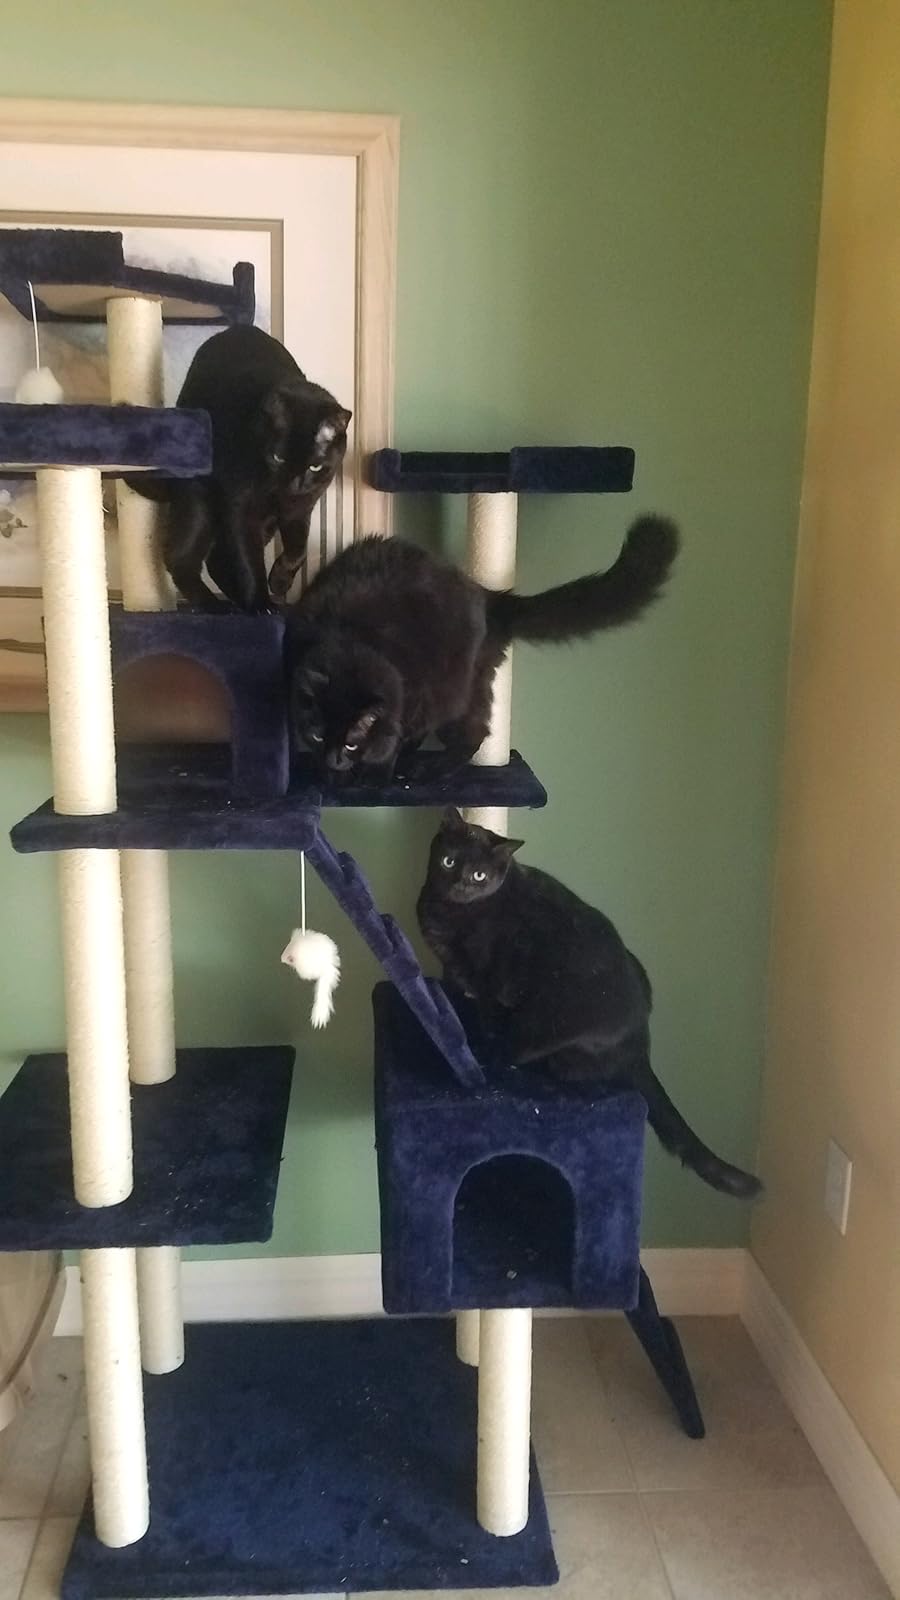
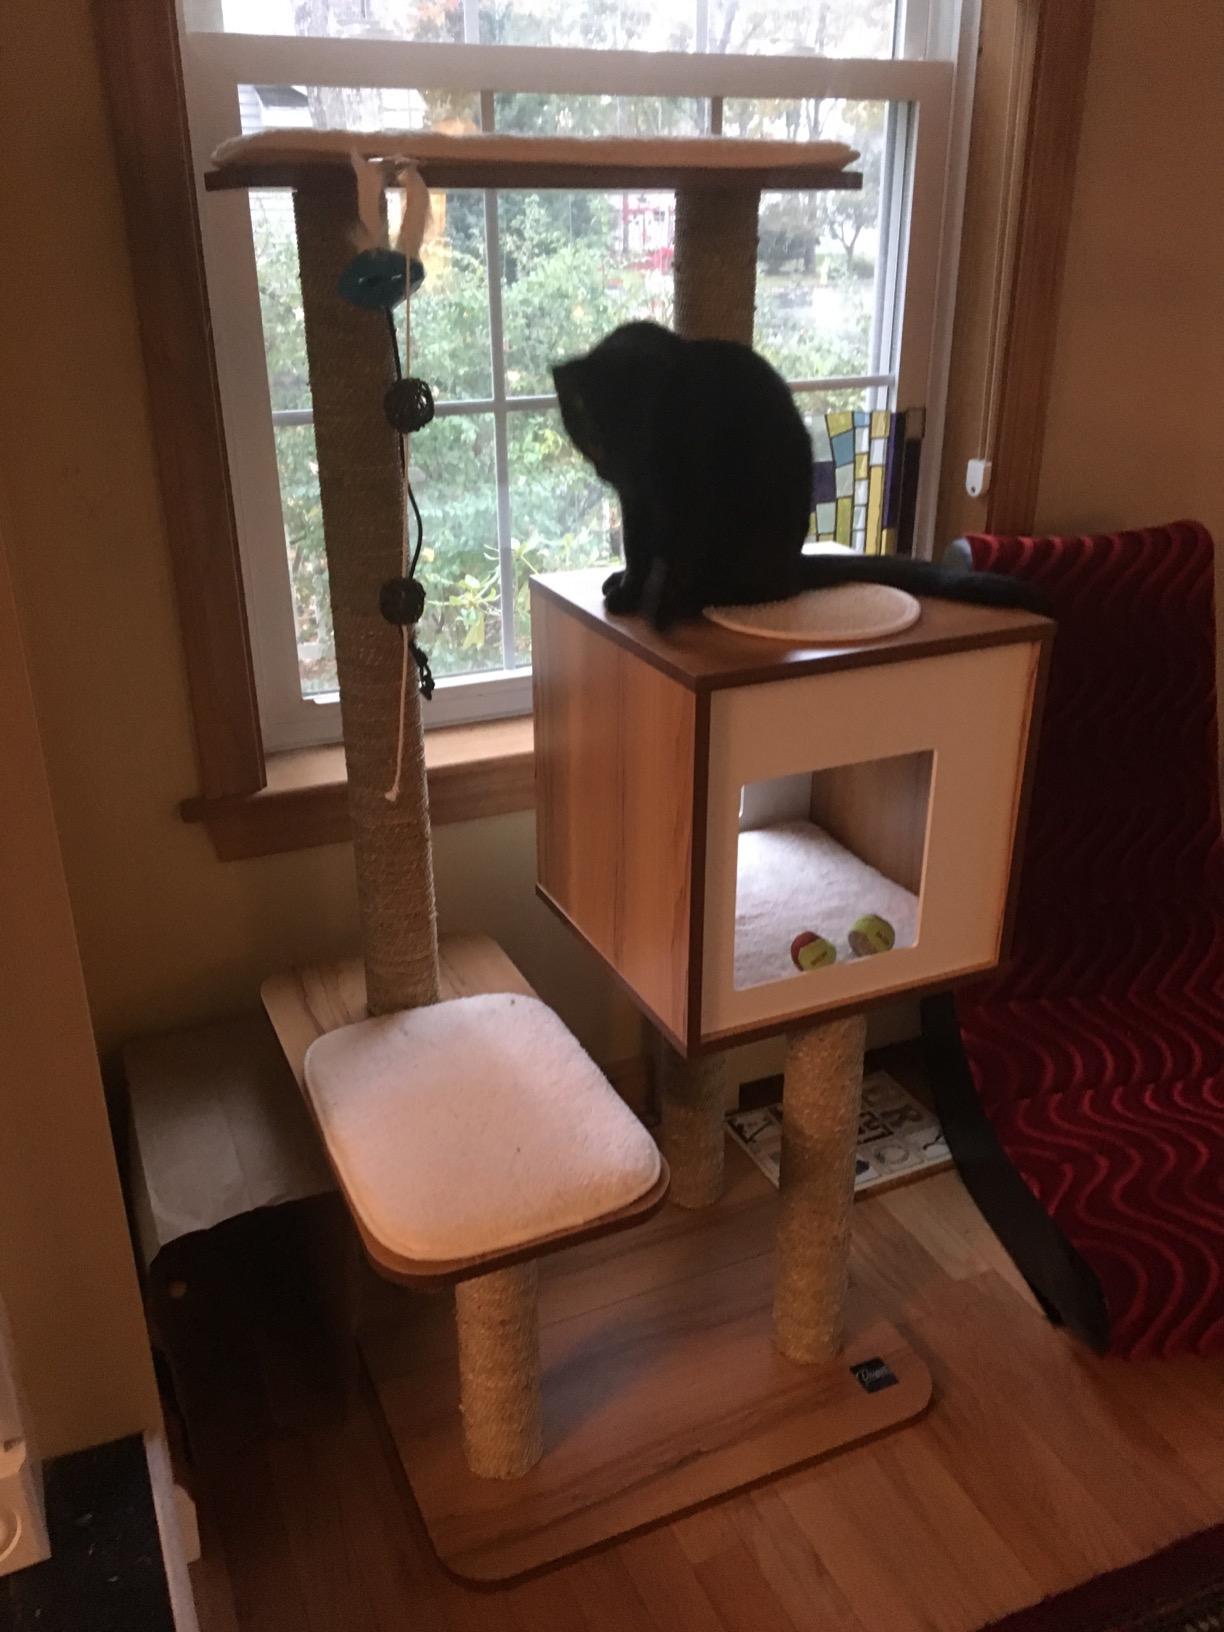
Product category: items_cat tree
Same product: no